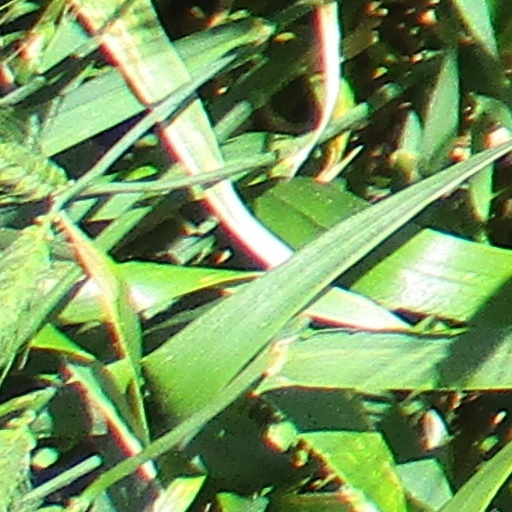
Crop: wheat